Roman Dziarski

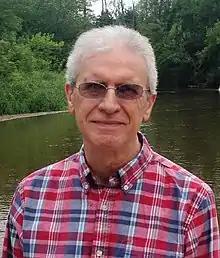
Dziarski in 2017

Roman Dziarski (Polish pronunciation: IPA: /ˈrɔ.man//ˈd͡ʑar.ski/ born December 11, 1949) is a Polish-born American immunologist and microbiologist. He is best known for his research on innate immunity and bacterial peptidoglycan, for discovering the family of human peptidoglycan recognition proteins, which comprises PGLYRP1, PGLYRP2, PGLYRP3, and PGLYRP4, and for defining the functions of these proteins.